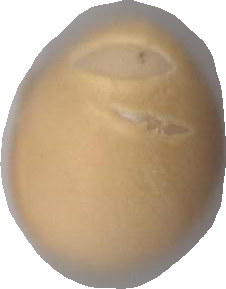
Variety: Grobogan